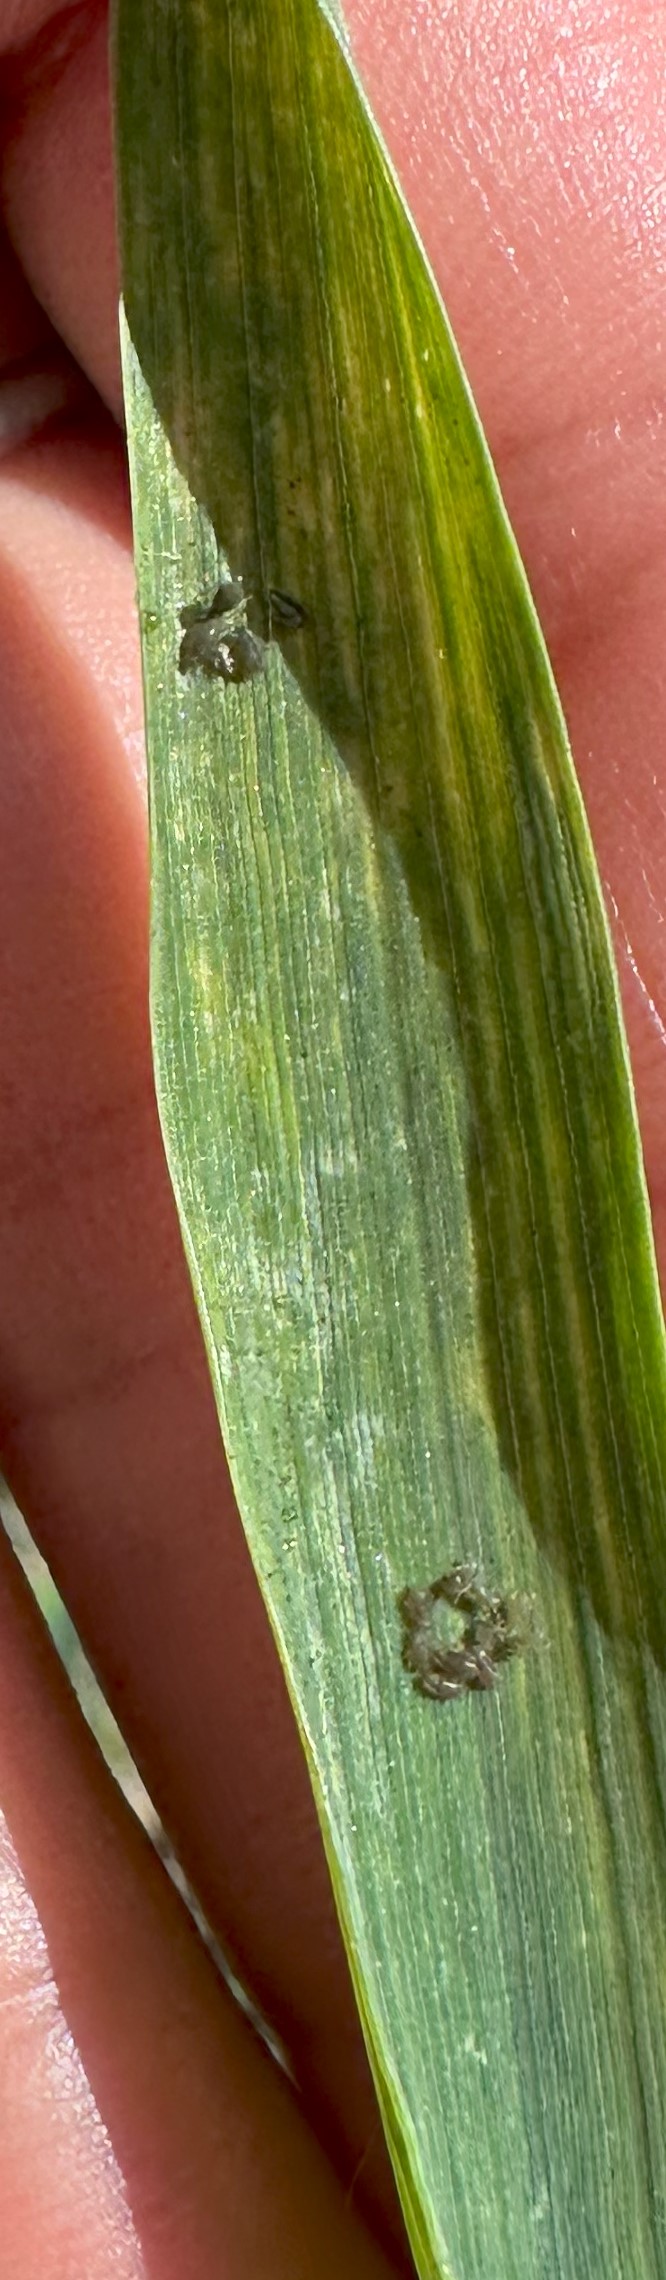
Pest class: bird_cherry_oat_aphid